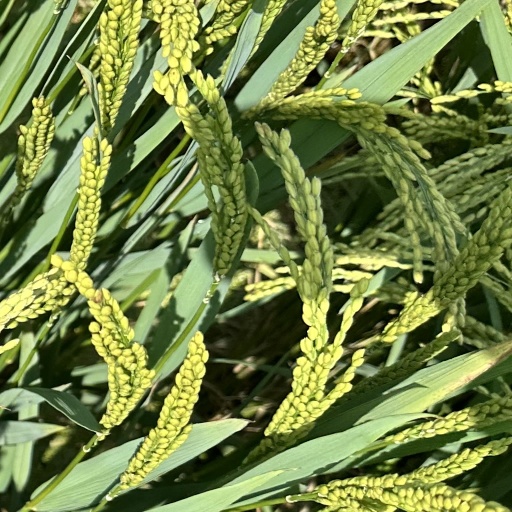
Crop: rice